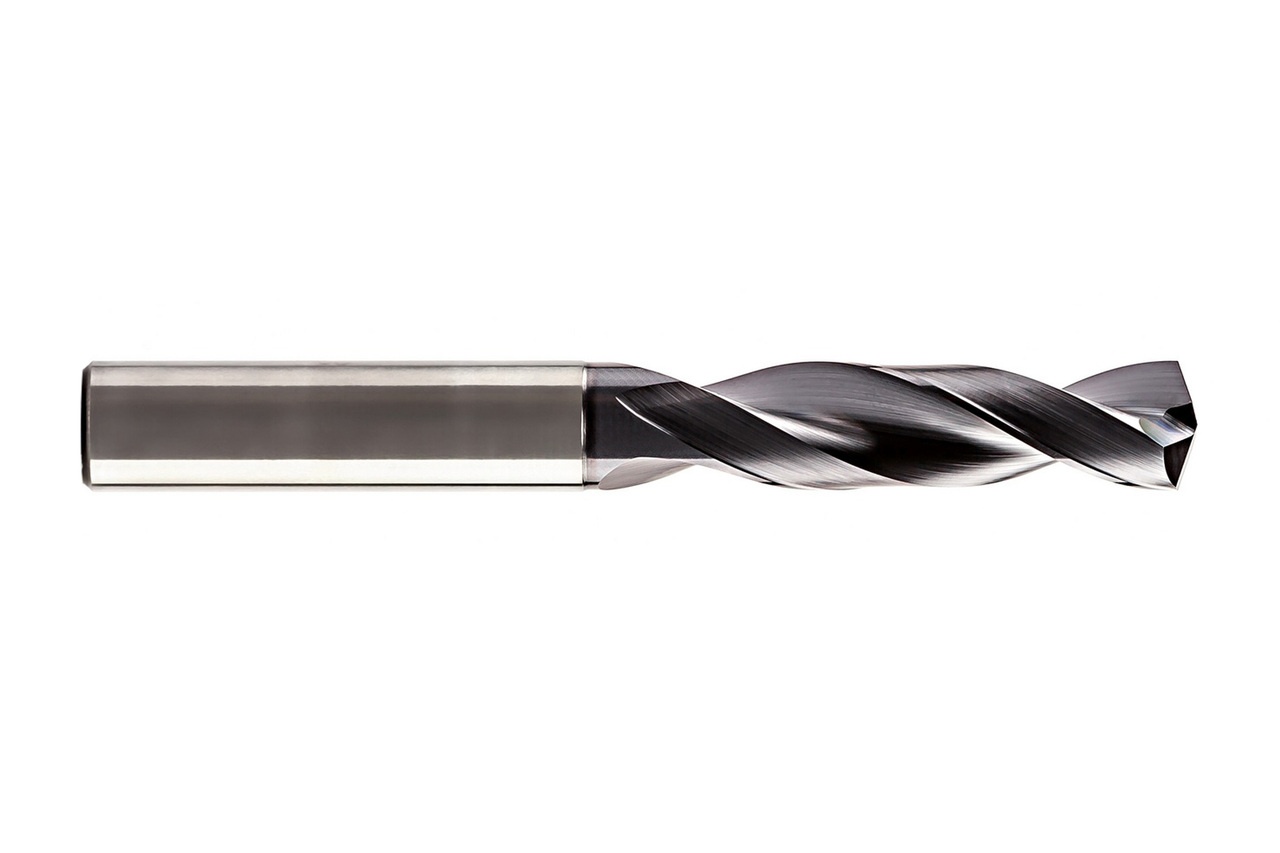
Mapal SCD120-0690-2-2-140HA05-HP835 MEGA-Drill-Inox 30390769 (0676295)
.note {text-align: center;font-style: italic;}.doublecol {text-align: center;}table,td,th {border: 1px solid black;font-family: Montserrat, sans-serif;border-collapse: collapse;text-align: center;}table {width: 100%;border-spacing: 0;}th{font-size: 1.2em;height: 30px;}td {width: 33%;text-align: right;vertical-align: center;padding: 5px;}thead {background-color: lightgrey;text-align: center;}.icons {display: block; object-fit: cover;}.icon_div {display: flex; flex-wrap: wrap;} Mapal Order Number: 30390769 Mapal, Founded in Aalen, Germany in 1950 This product is priced singly and comes in packs of 1. Please note that the actual item may not be/look exactly the same as shown in the item picture(s). Properties Name Mapal SCD120-0690-2-2-140HA05-HP835 MEGA-Drill-Inox 30390769 EDP # 0676295 Product Class Performance-Line Drilling Depth 5xD Drilling Depth Value 1.3583" 34.500 mm d1 0.2717" 6.900 mm d2 0.3150" 8.000 mm l1 3.5827" 91.000 mm l2 2.0866" 53.000 mm l3 1.6929" 43.000 mm l4 1.4173" 36.000 mm Cooling External Cooling Number Of Cutting Edges (z) 2 Shank Tolerance h6 Bore Tolerance ≥ IT 9 Shank Type HA Tip Angle 140° Side Rake Angle 30° Material Group Product Features: - In addition to its very sharp cutting edge with special cutting edge preparation, the MEGA-Drill-Inox has an optimised chip chamber with a rounded geometry. Technical Reference Files: Technical drawing in dxf Technical drawing in pdf Technical drawing in tif Technical drawing in tif Technical drawing in dxf Technical drawing in pdf 3D envelope in stp Tool Form: 'R' form tools are the classic end-mill shape, with straight sides (flanks) and in this case a flat tip with generally sharp corners. This form is the most common of all, and perfect for prismatic features.
Brand: Mapal
Category: Business & Industrial > Mining & Quarrying > Mining & Quarrying Machinery > Drilling Rigs